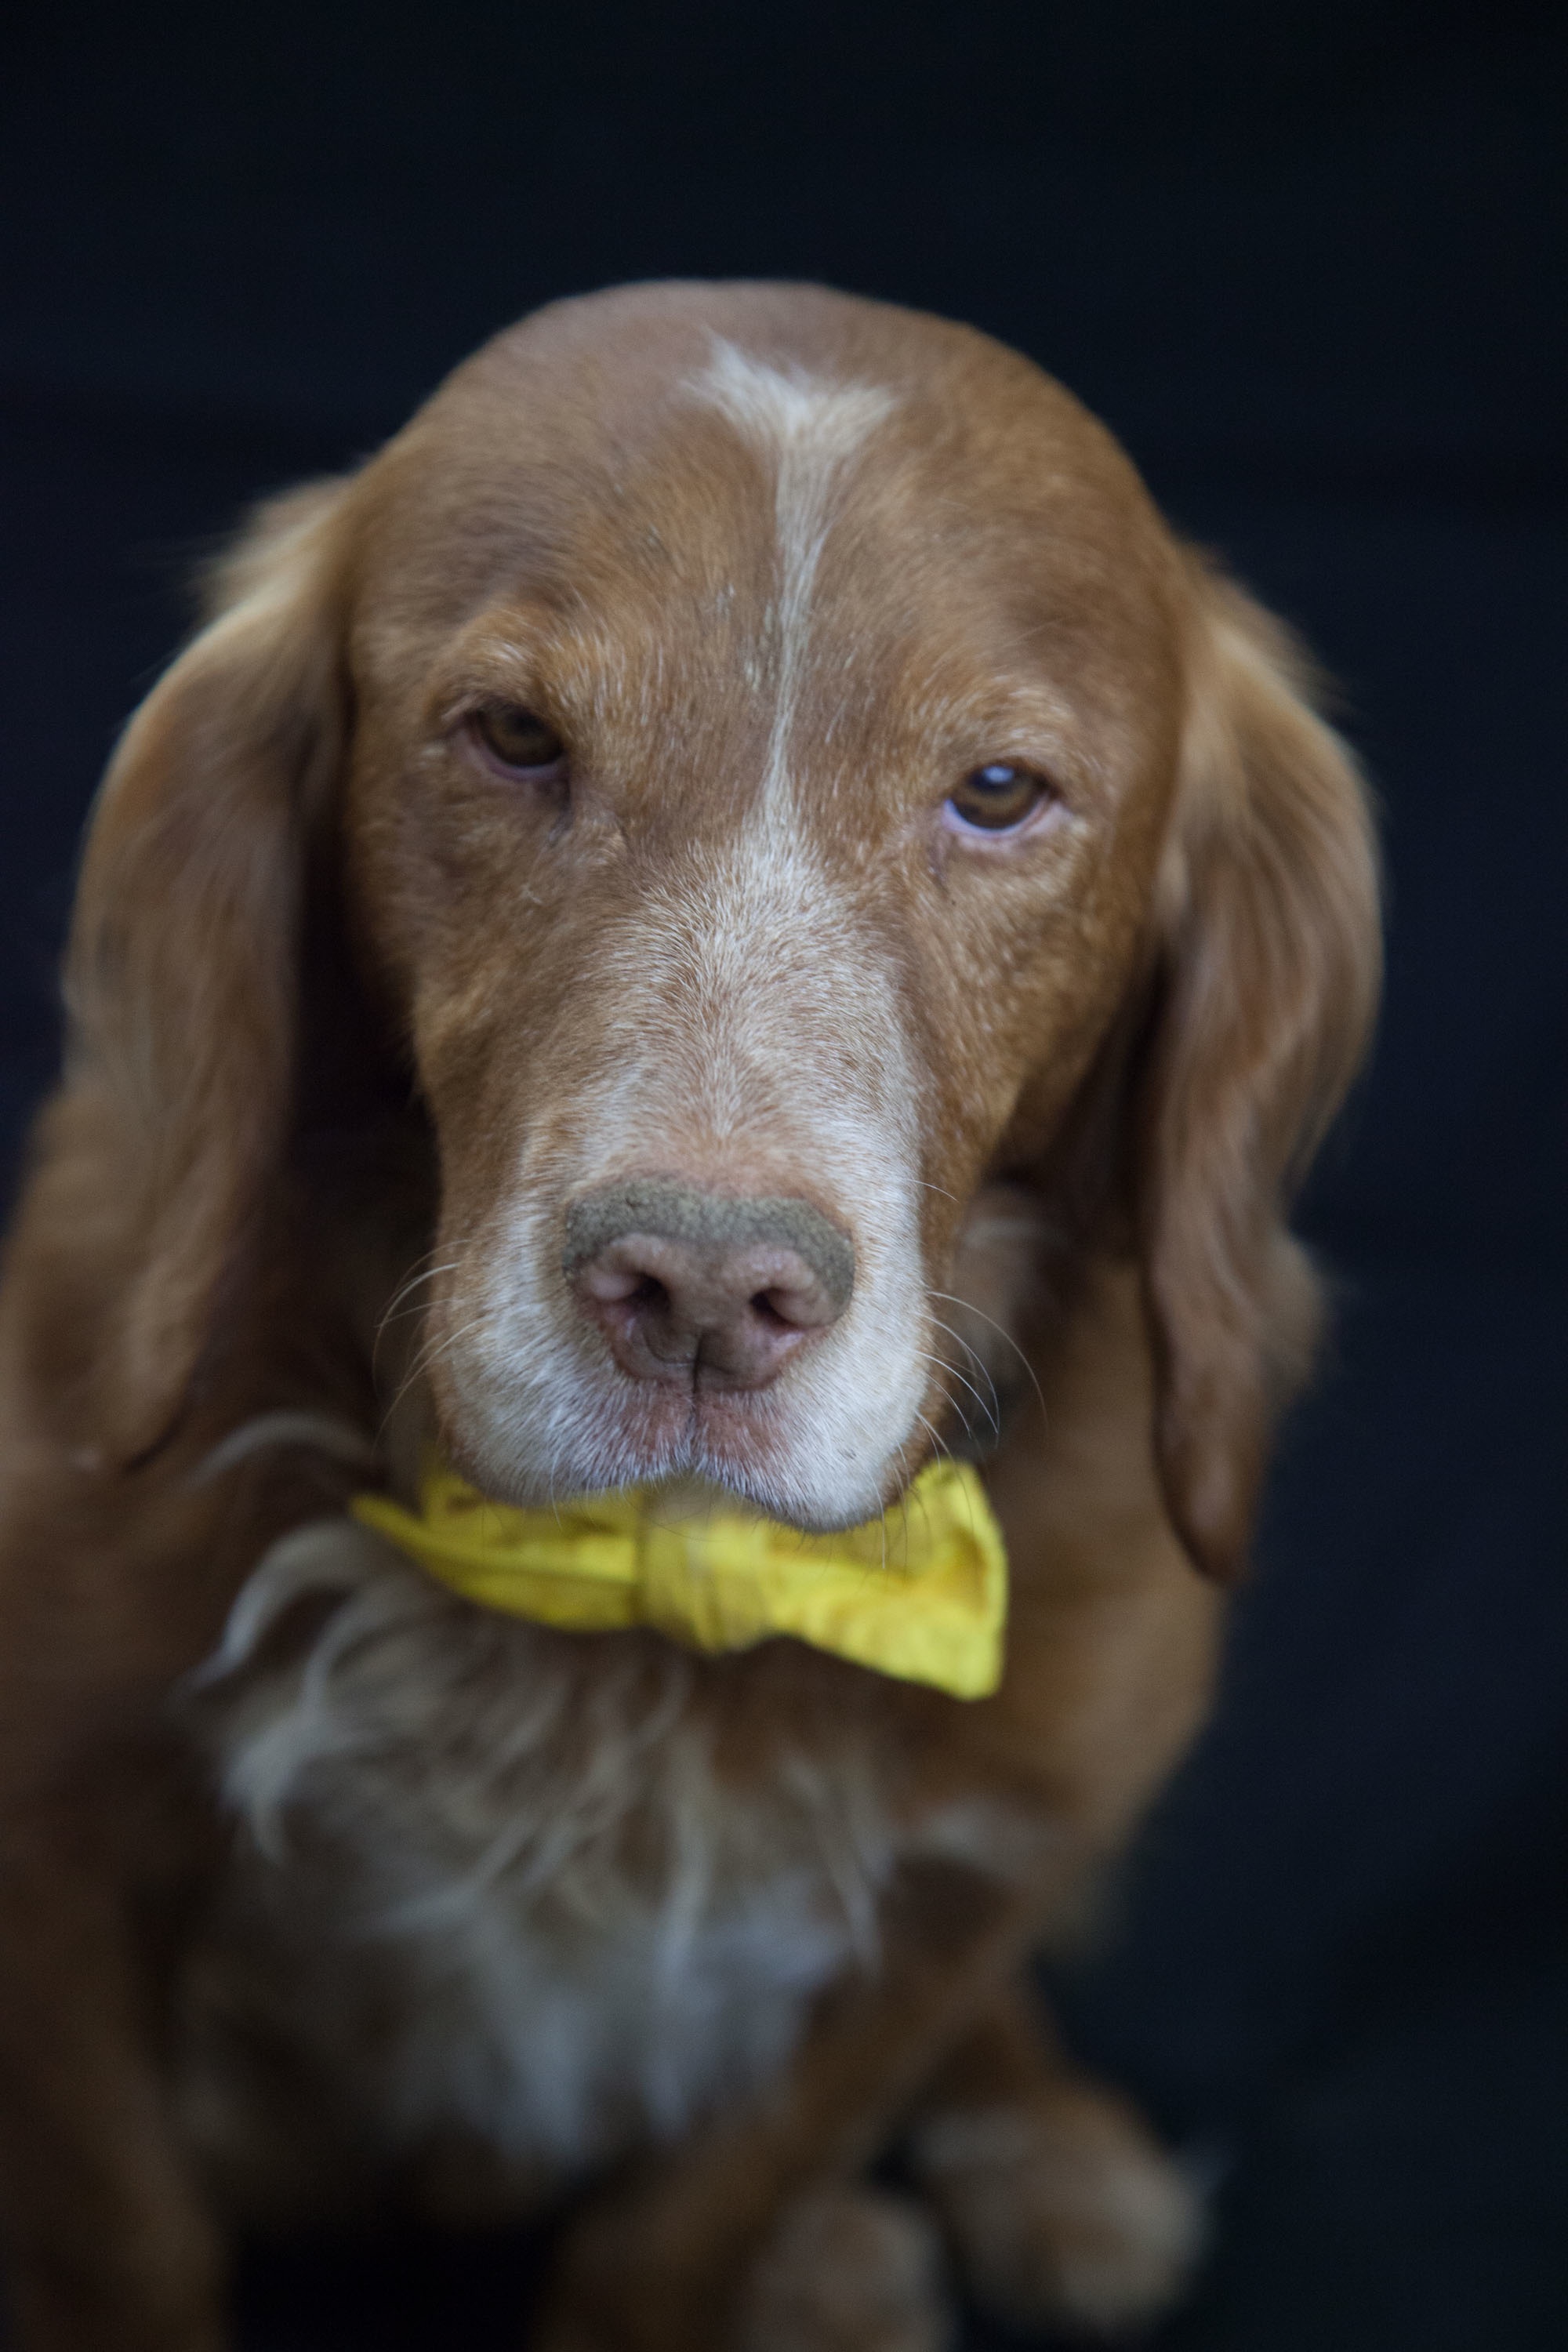
puppy, dog, mammal, vertebrate, dog breed, dog like mammal, carnivoran